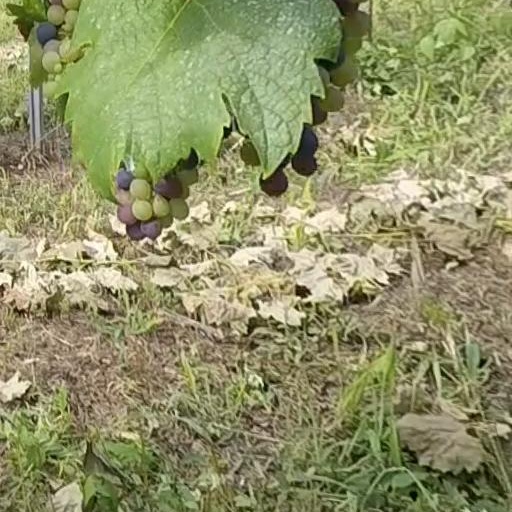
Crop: grape